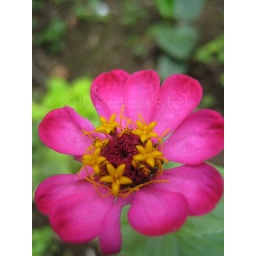
this flower was so pretty....love the tiny flowers in the centre